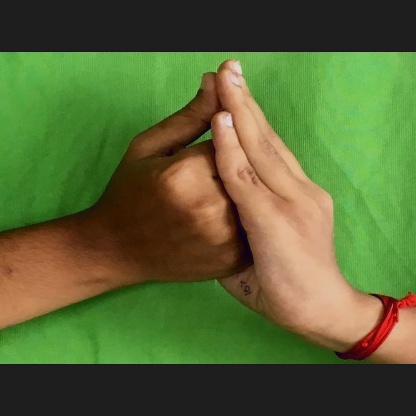
Mudra: Shanka